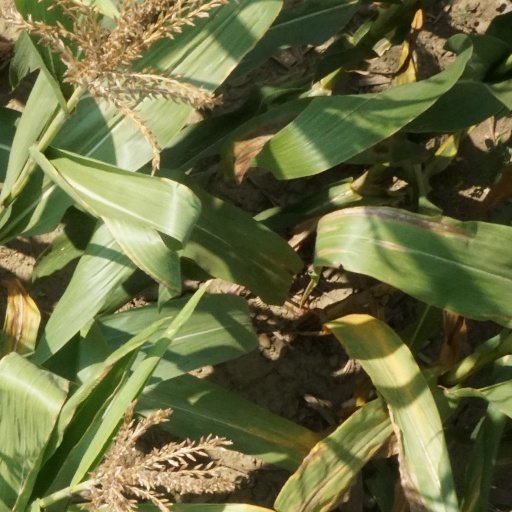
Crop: maize; corn